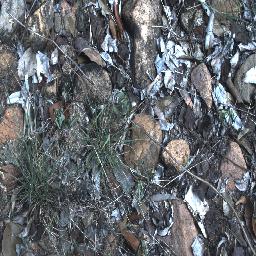
Label: negative